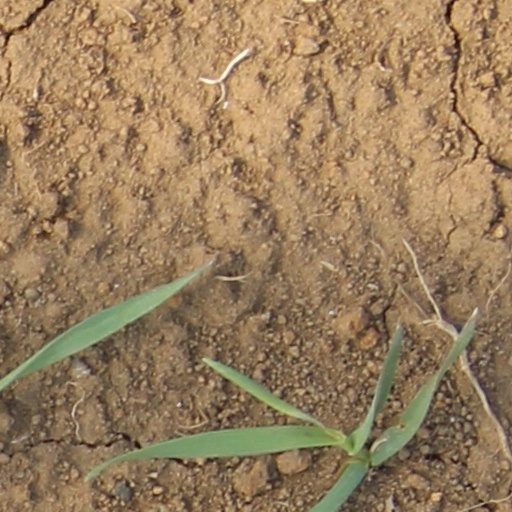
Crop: wheat